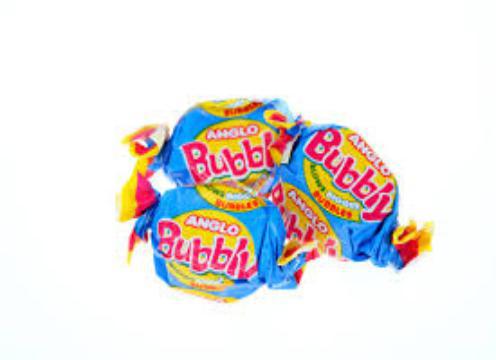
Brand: Anglo Bubbly
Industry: Food